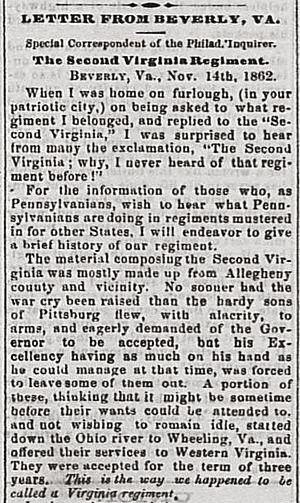
Le 2nd West Virginia Volunteer Infantry Regiment est un régiment d'infanterie qui a servi dans l'armée de l'Union pendant la guerre de Sécession.